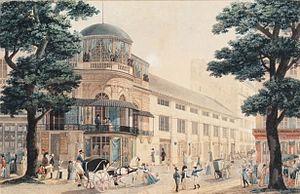
Pavillon de Hanovre. Boulevard des Italiens. Dessin à la plume, lavis à l'encre de Chine et aquarelle, gouache, 29,2 x 45,5 cm, par François Debret. La rue dans le fond est la rue Louis-le-Grand.
Le pavillon de Hanovre est un pavillon ou une fabrique de jardin du milieu du XVIIIᵉ siècle construit à la demande du maréchal de Richelieu par l'architecte français Jean-Michel Chevotet, aujourd'hui situé dans le parc de Sceaux, dans la commune du même nom des Hauts-de-Seine en France.
Le boulevard des Italiens est une voie située à la lisière des 2ᵉ et 9ᵉ arrondissements de Paris.
Le Café Tortoni de Paris est un café parisien qui a connu un très grand succès au XIXᵉ siècle. Ses propriétaires successifs, d'origine italienne et glaciers de profession ont fait de cette maison un établissement de luxe ouvert à tous.